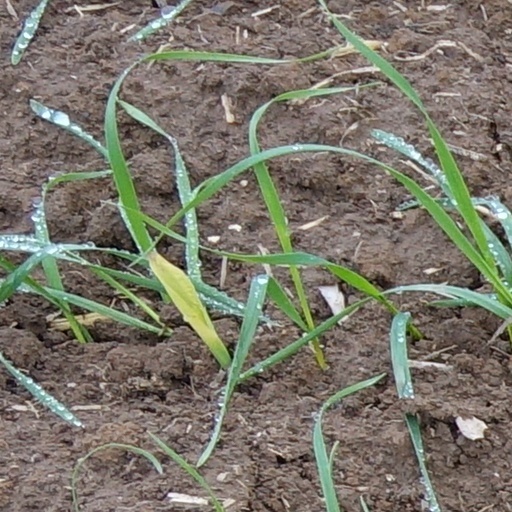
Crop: wheat